David Jones (rugby, born 1881)

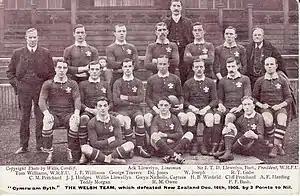
1905 Wales squad, Jones is back row, central

The greatest moment in Jones' international career came in 1905 when he was chosen to face 'The Original' All Blacks in the famous "Match of the Century" Test match. The All Blacks had already played 27 games without loss, defeating the best British county and club teams as well as the England, Scottish and Irish national teams. Wales were the present Triple Crown holders and undefeated in the last year and the game was built into a major contest by the press, some going as far as calling it "The Game of the Century". Although reported as limping earlier in the week, Jones played his part in a hard-fought game, and along with Arthur Harding followed a clear tactical game to give Wales a clear advantage. The All Blacks had proven incredibly strong in their previous games in their scrummage tactics, using seven men instead of the usual eight, but using a wedge formation to force their opponents back and then use the additional man to great advantage when the ball was eventually released. Harding had played the All Blacks earlier in the tour, when he faced them with county side Middlesex, and this insight may have explained the Welsh tactic. The Welsh also used a seven-man scrummage pack, but with Jones and Harding staying mobile behind the pack switching sides to prevent the wedge push. The Welsh would eventually win by the narrowest of margins, 3–0.